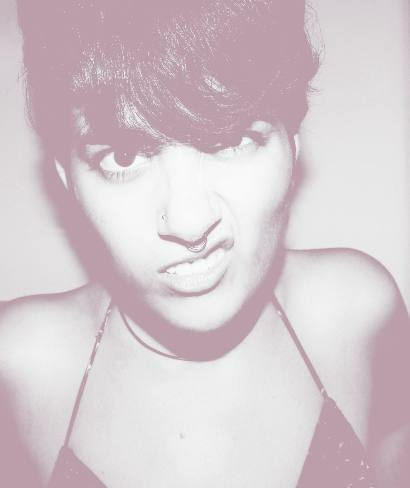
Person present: Yes